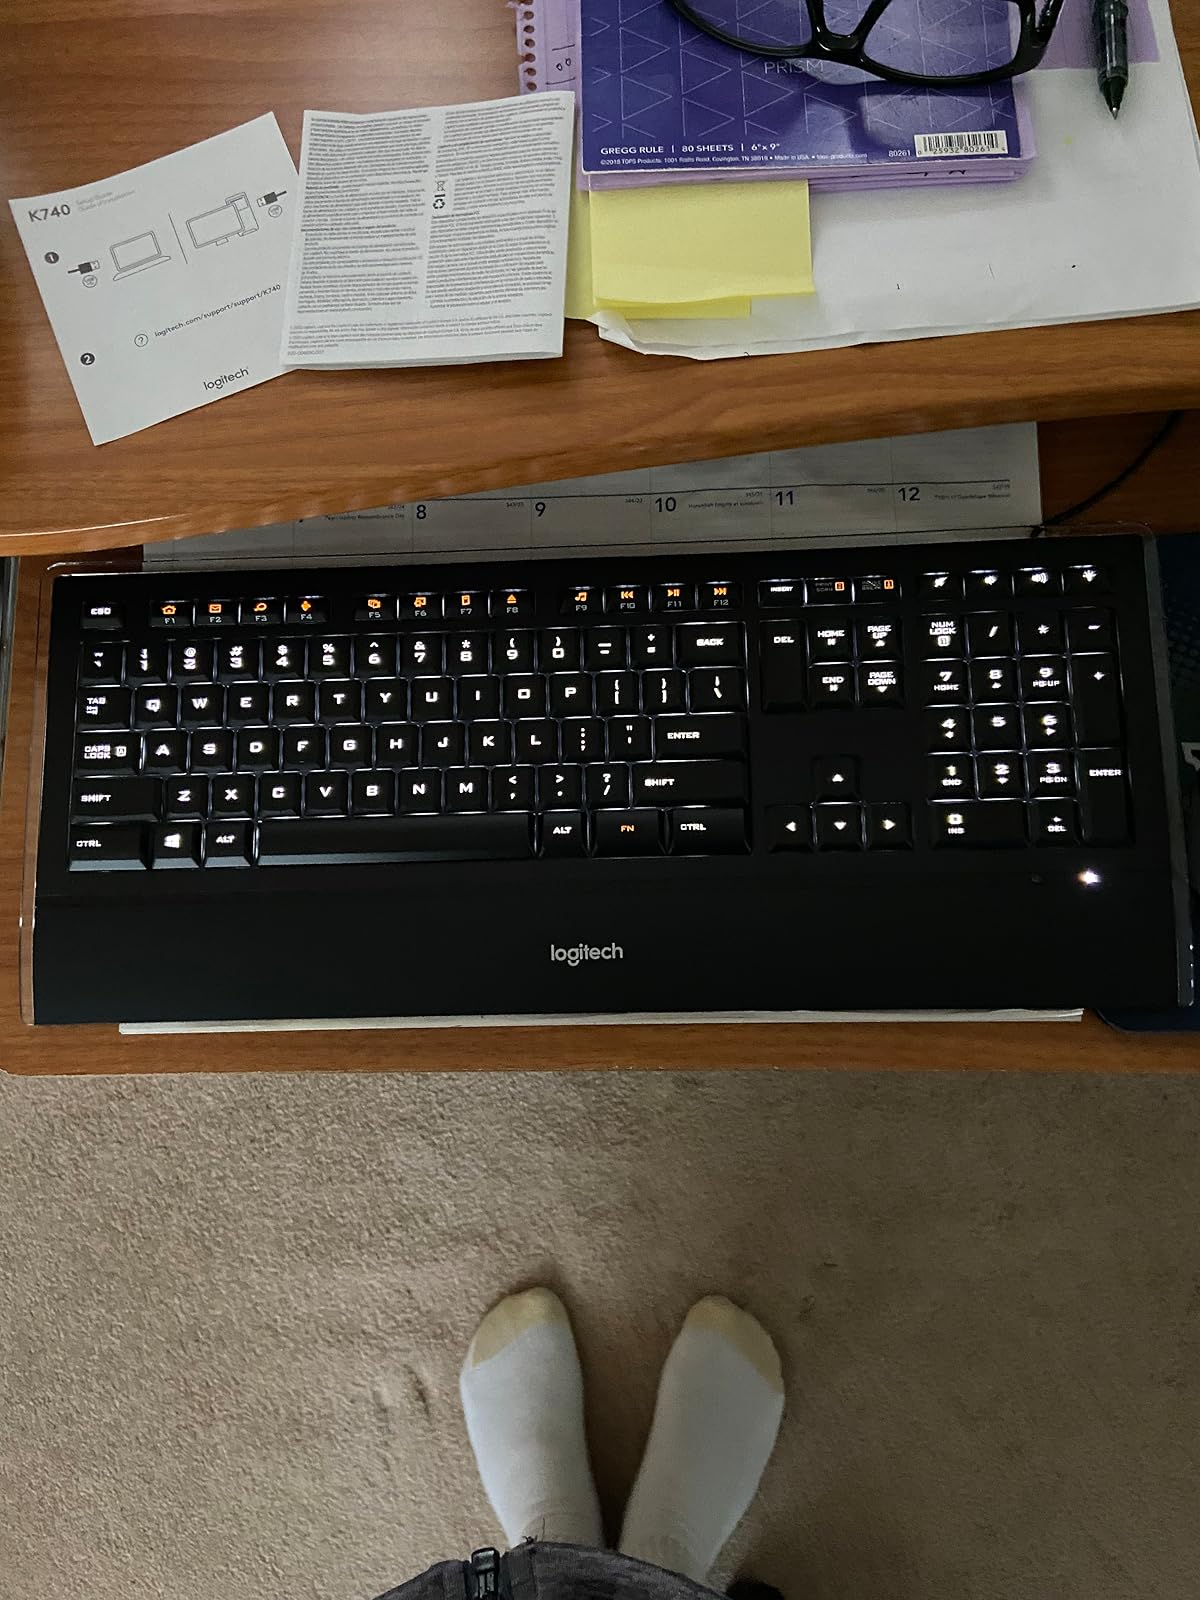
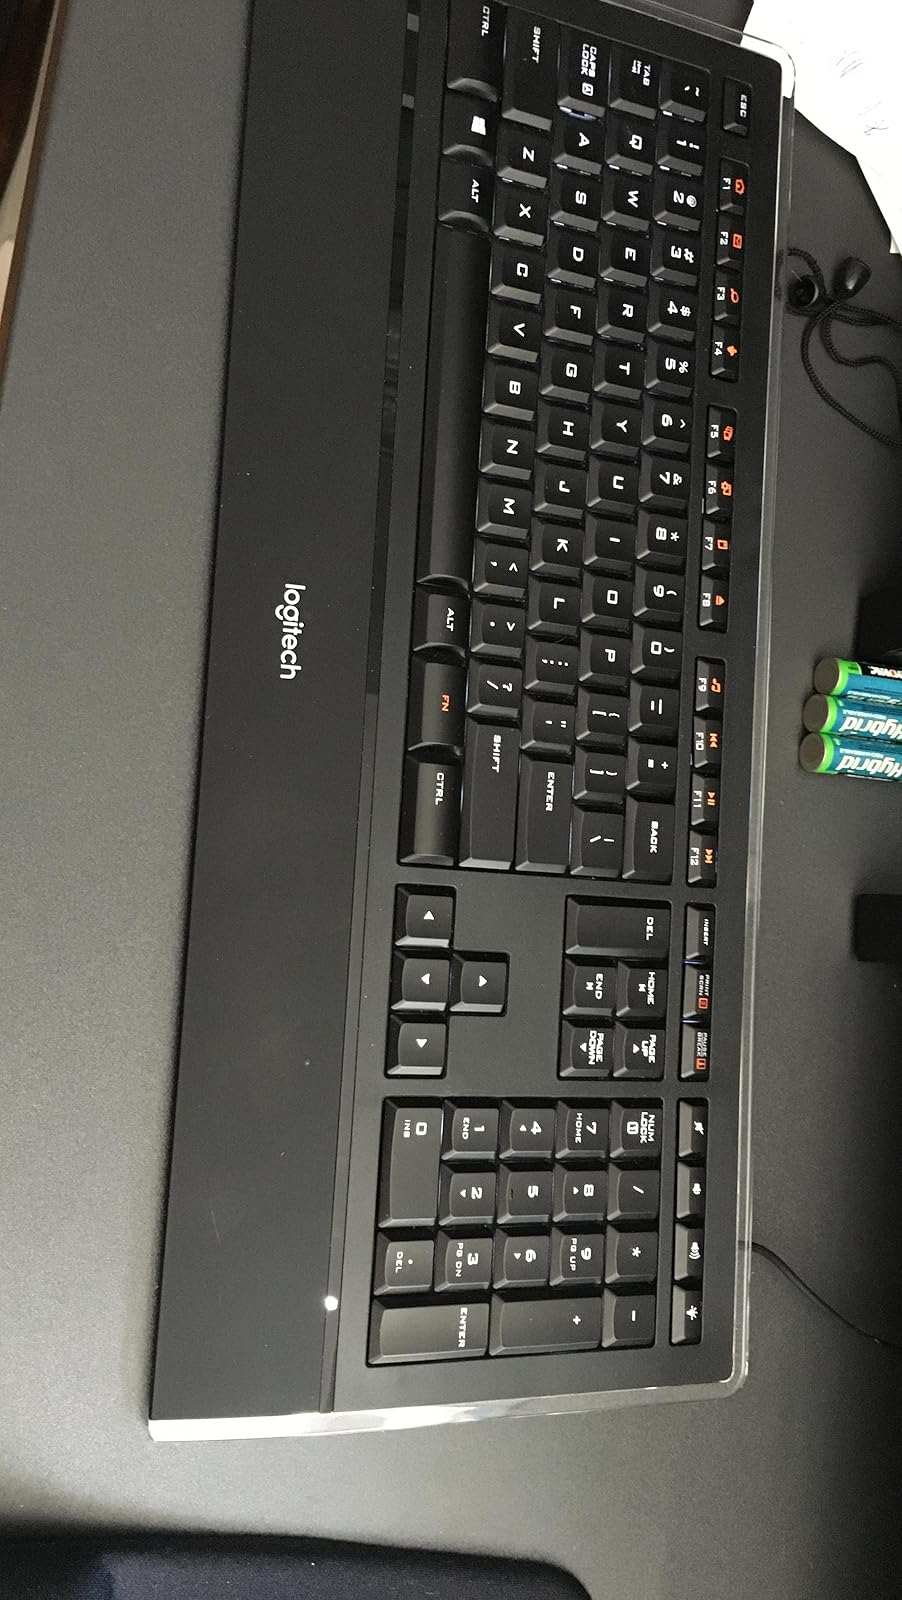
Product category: keyboard
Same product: yes